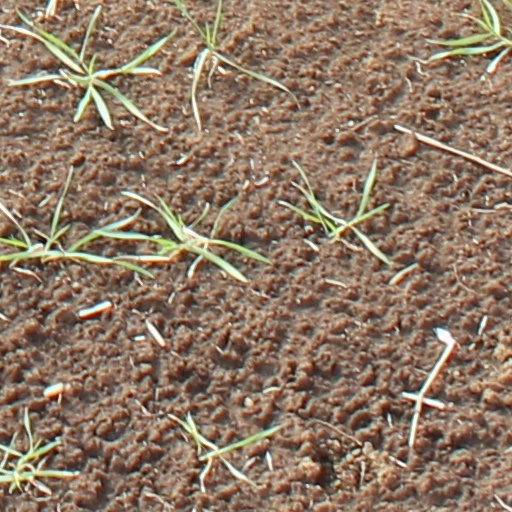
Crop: wheat